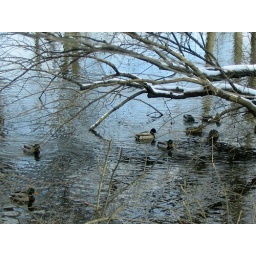
ducks enjoying the cold water in the river